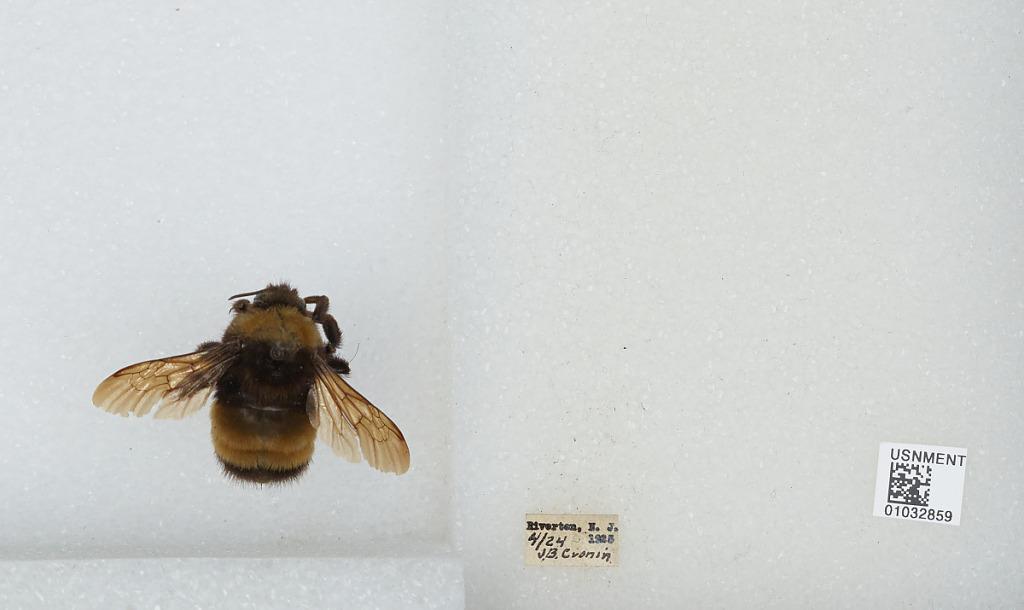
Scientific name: Bombus (Fervidobombus) pensylvanicus pensylvanicus (De Geer)
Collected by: J. Cronin
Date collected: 1925-4-24
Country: United States
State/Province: New Jersey
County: Burlington
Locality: Riverton
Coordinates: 40.0119, -75.0147